Seely & Paget

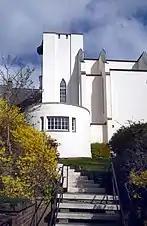
College chapel, College of the Venerable Bede (now the College of St Hild and St Bede), Durham

According to Paget, "it was just the marriage of two minds... we became virtually one person". They were inseparable in business and life, and referred to each other as "the partner". Friends and family also referred to them as "the partners".